Canada–Madagascar relations

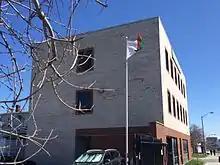
Embassy of Madagascar in Ottawa

In 2017, trade between Canada and Madagascar totaled $115.5 million Canadian dollars. Canada's main exports to Madagascar include: nuclear machine equipment, miscellaneous textile articles, electric machinery and equipment, and dried peas. Madagascar's main exports to Canada include: titanium ore, spices, vanilla beans, dried fish (other than cod), coffee, and woven apparel. Canadian mining company, Sherritt International, is major investor in Malagasy mines.